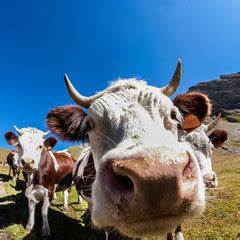
Label: mucca